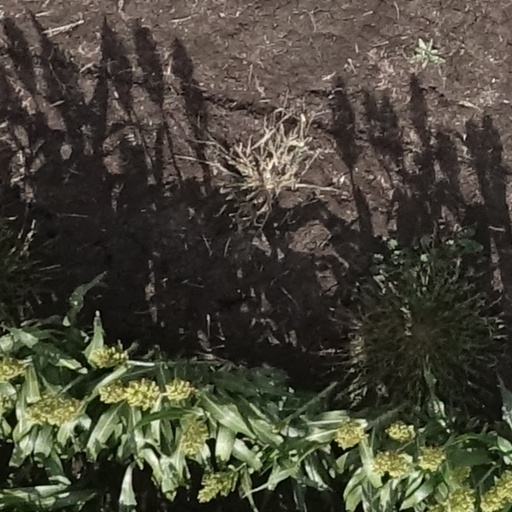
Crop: sorghum